Neumann lines

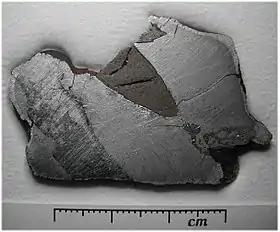
Neumann lines in an iron meteorite

Neumann lines, or Neumann bands, are fine patterns of parallel lines seen in cross-sections of many hexahedrite iron meteorites in the kamacite phase, although they may appear also in octahedrites provided the kamacite phase is about 30 micrometres wide. They can be seen after a polished meteorite cross-section is treated with acid. The lines are indicative of a shock-induced deformation of the kamacite crystal, and are thought to be due to impact events on the parent body of the meteorite.